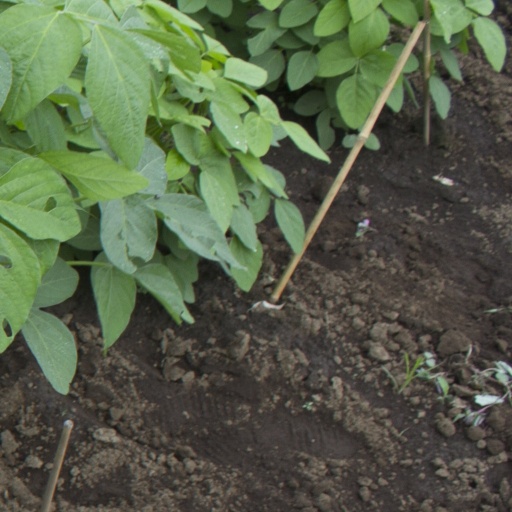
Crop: soybean